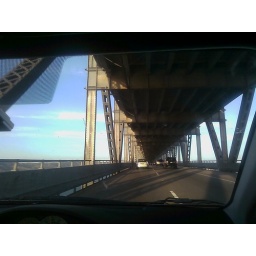
All clear over the richmond bridge